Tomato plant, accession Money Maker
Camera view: bottom (45 deg); turntable rotation: 210 degrees
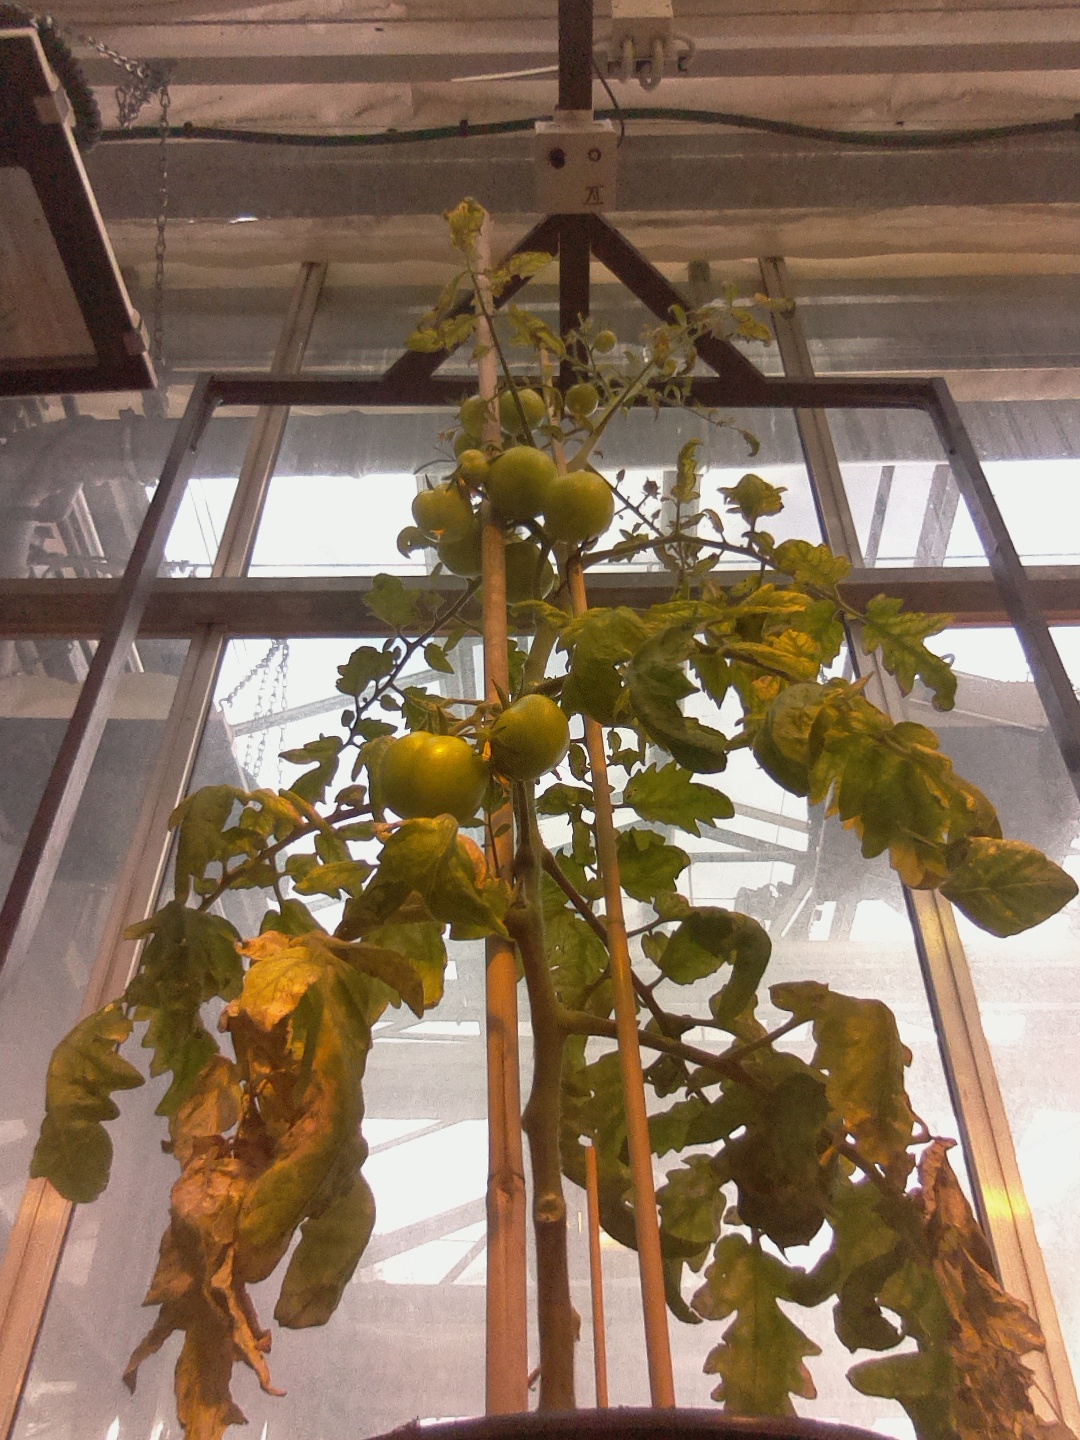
BBCH growth stage 76: 60%-70% of final fruit size